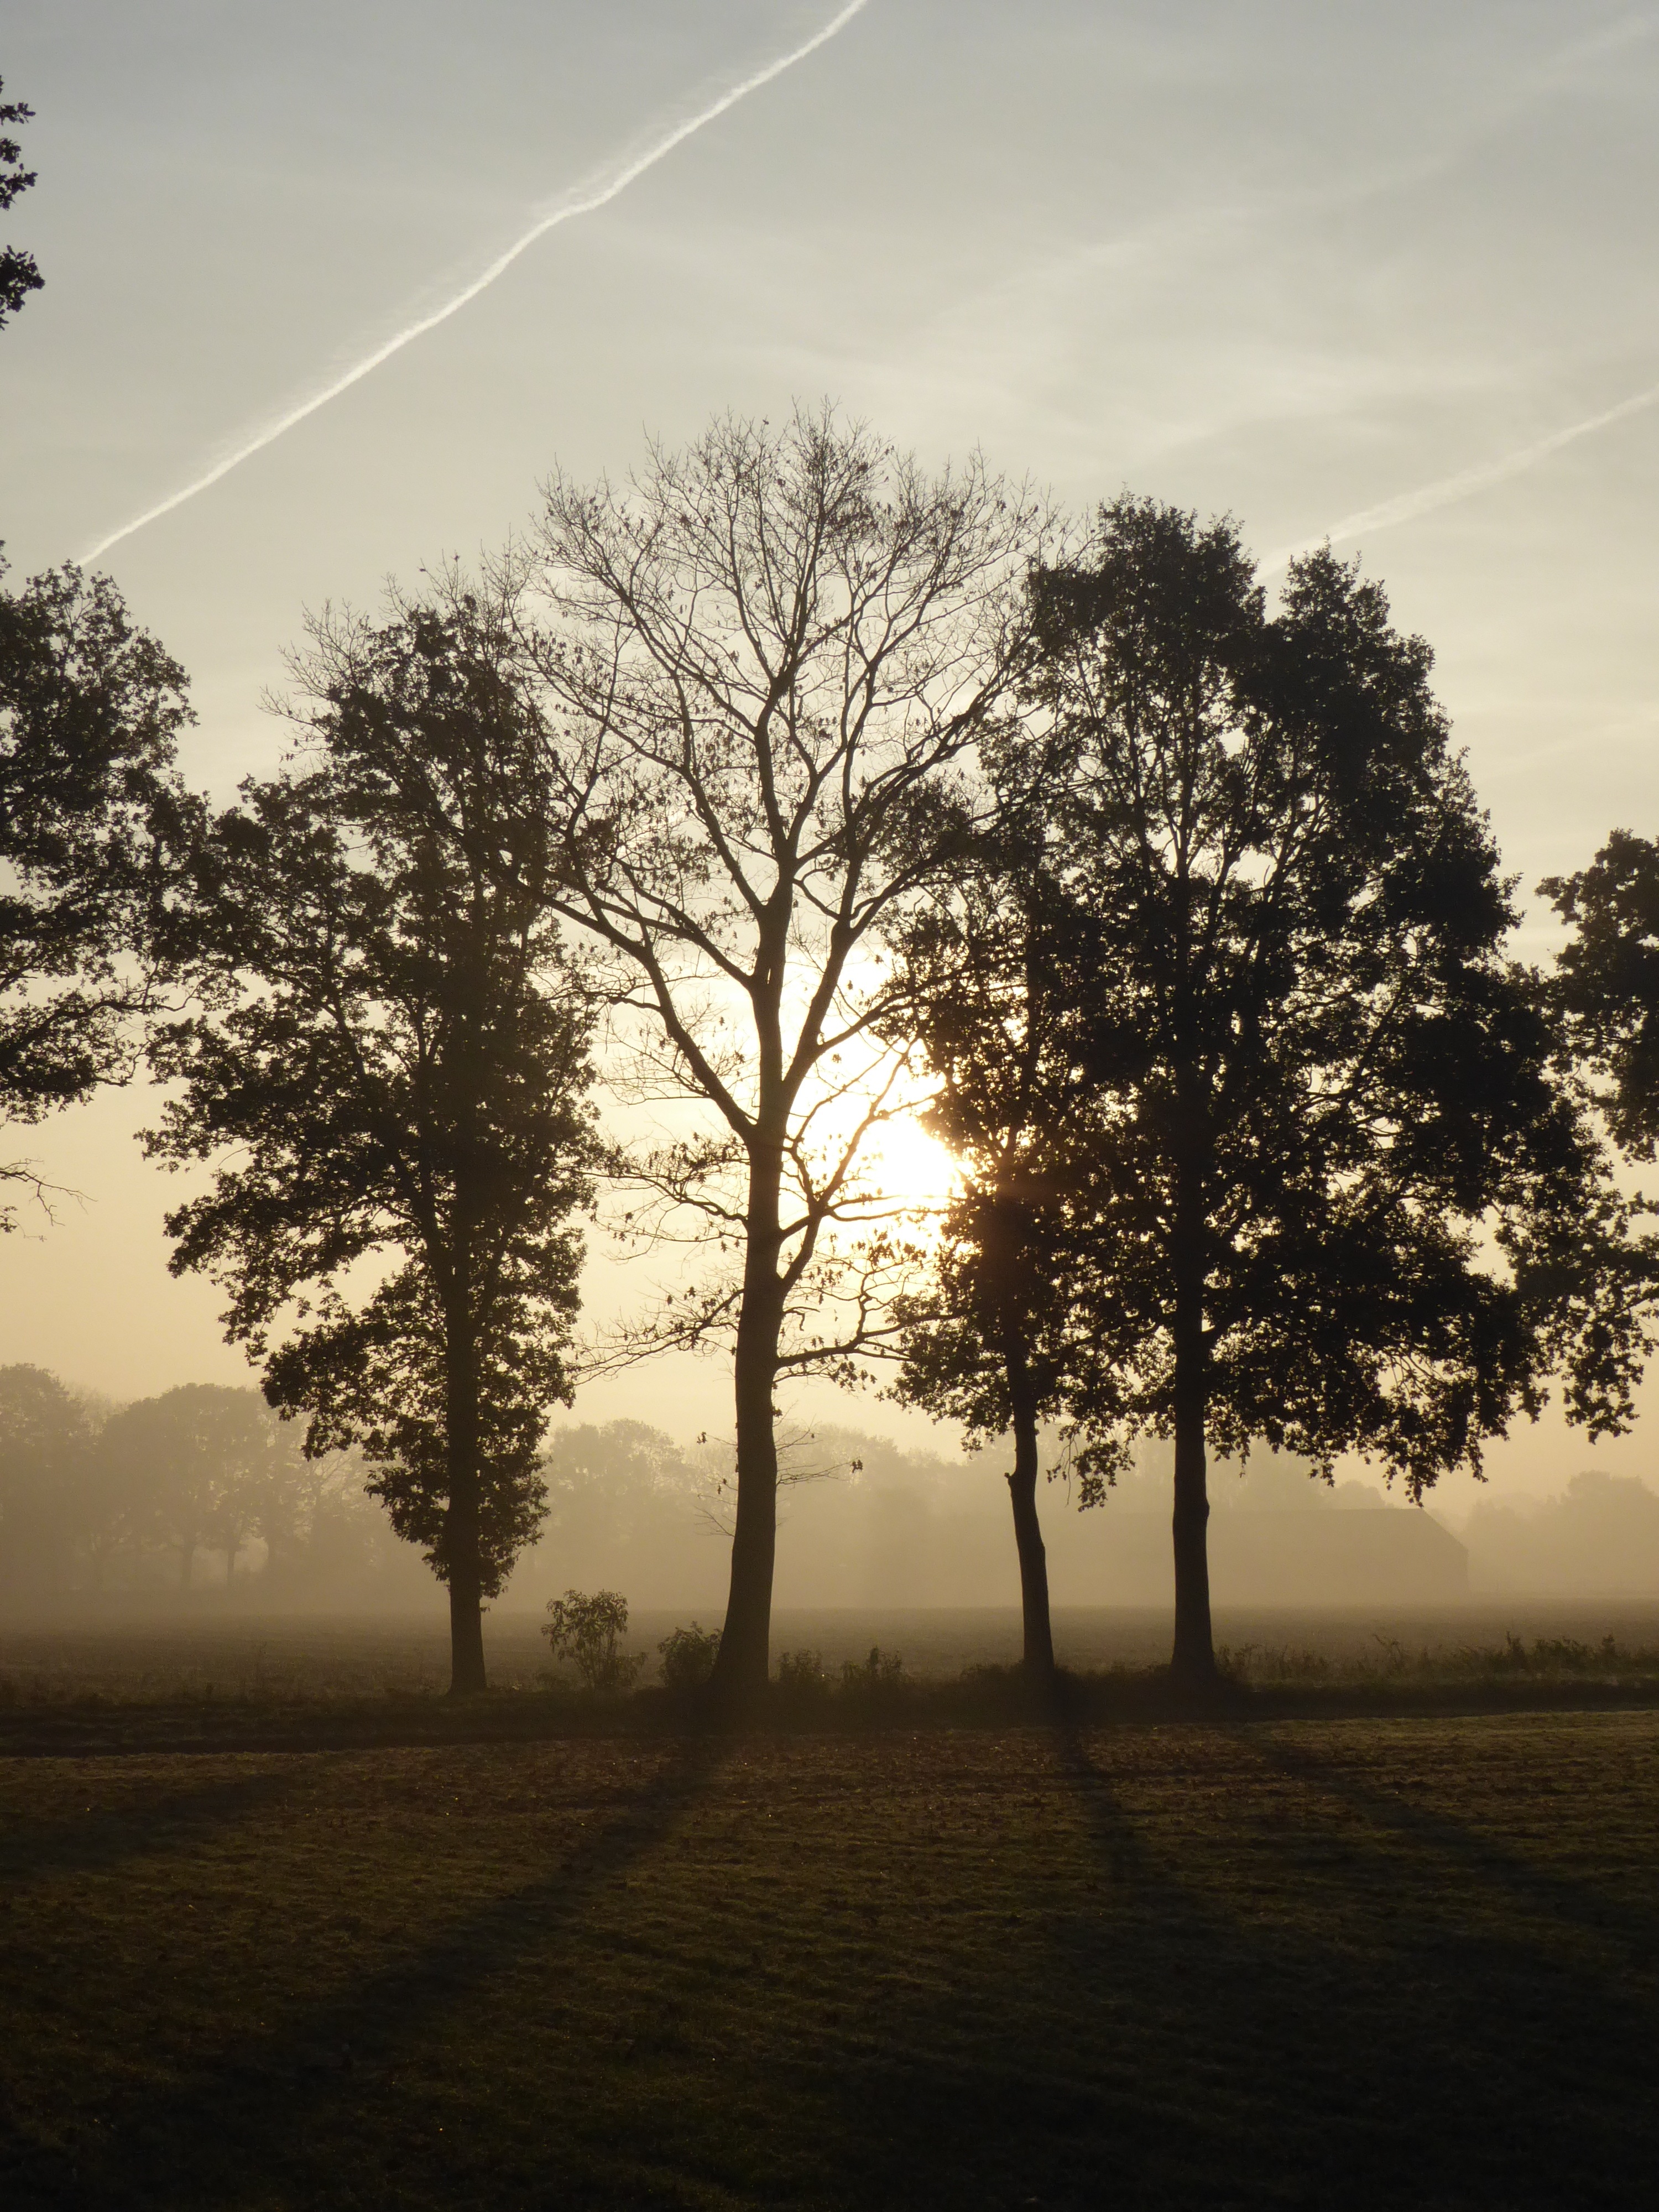
landscape, tree, nature, horizon, branch, cloud, plant, sky, sun, fog, sunrise, sunset, mist, field, sunlight, morning, leaf, hill, dawn, atmosphere, dusk, evening, trees, rural area, atmospheric phenomenon, woody plant